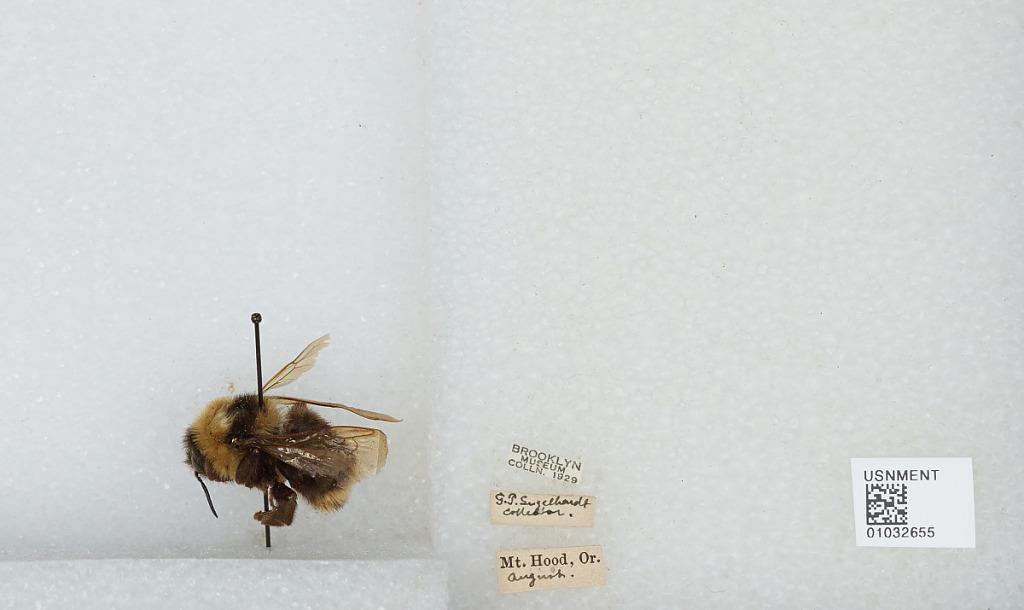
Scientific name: Bombus (Psithyrus) suckleyi Greene
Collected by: G. Engelhardt
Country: United States
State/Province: Oregon
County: Hood River
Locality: Mount Hood
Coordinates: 45.3736, -121.696